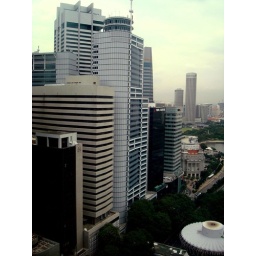
View from the 22nd floor in the Microsoft building at One Marina Blvd. direction Fullerton Hotel